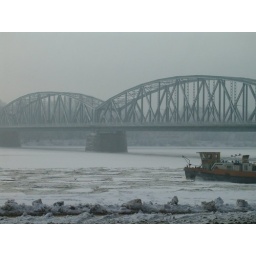
The bridge over the Vistula river